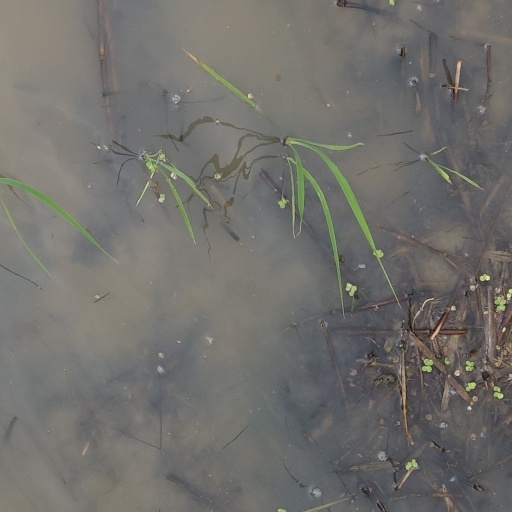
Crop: rice